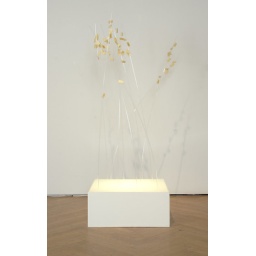
wax coated paper in mini books with acrylic rods and light box. photo by Marc Virata